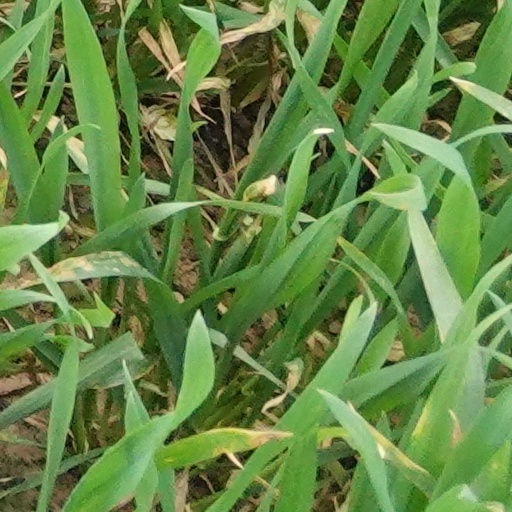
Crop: wheat